Ethan Anthony

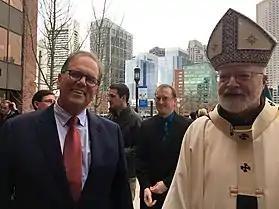
Ethan Anthony and Cardinal Seán Patrick O'Malley at the dedication of Our Lady of Good Voyage

Anthony brought his early Jesuit introduction to religion to Cram and Ferguson soon augmented by research journeys to great European monuments. His background in medieval history and readings in symbolism and architecture have informed his notable works include the 2019 Church for the St. Thomas Aquinas University Parish at the University of Virginia, 2017 Shrine of Our Lady of Good Voyage, Boston, and 2016 Church for the St. Kateri Tekakwitha Parish, Ridgway, Illinois, among many others. In depth research in the predecessor's firm work led to his recent book "The Architecture of Ralph Adams Cram and His Office", published in 2007.